Puzzle Bobble 3

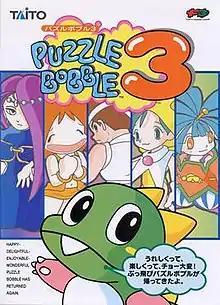
Arcade flyer

Puzzle Bobble 3 (also known as Bust-A-Move 3) is an action puzzle video game developed by Taito. The second sequel to "Puzzle Bobble", it was released for arcades in September 1996 and later ported to the Sega Saturn, PlayStation, Game Boy, Nintendo 64 and Microsoft Windows. Like its predecessors, the player is tasked with shooting balls at groups of balls, creating groups of three or more, which are then removed from play. Further ports for the Nintendo Switch, PlayStation 4 and Xbox One were released in February 2023 by City Connection alongside "Puzzle Bobble 2".